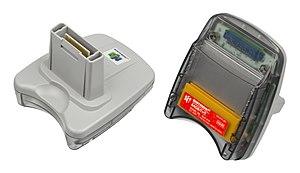
Cet article dresse la liste des accessoires officiels conçus pour la console Nintendo 64.